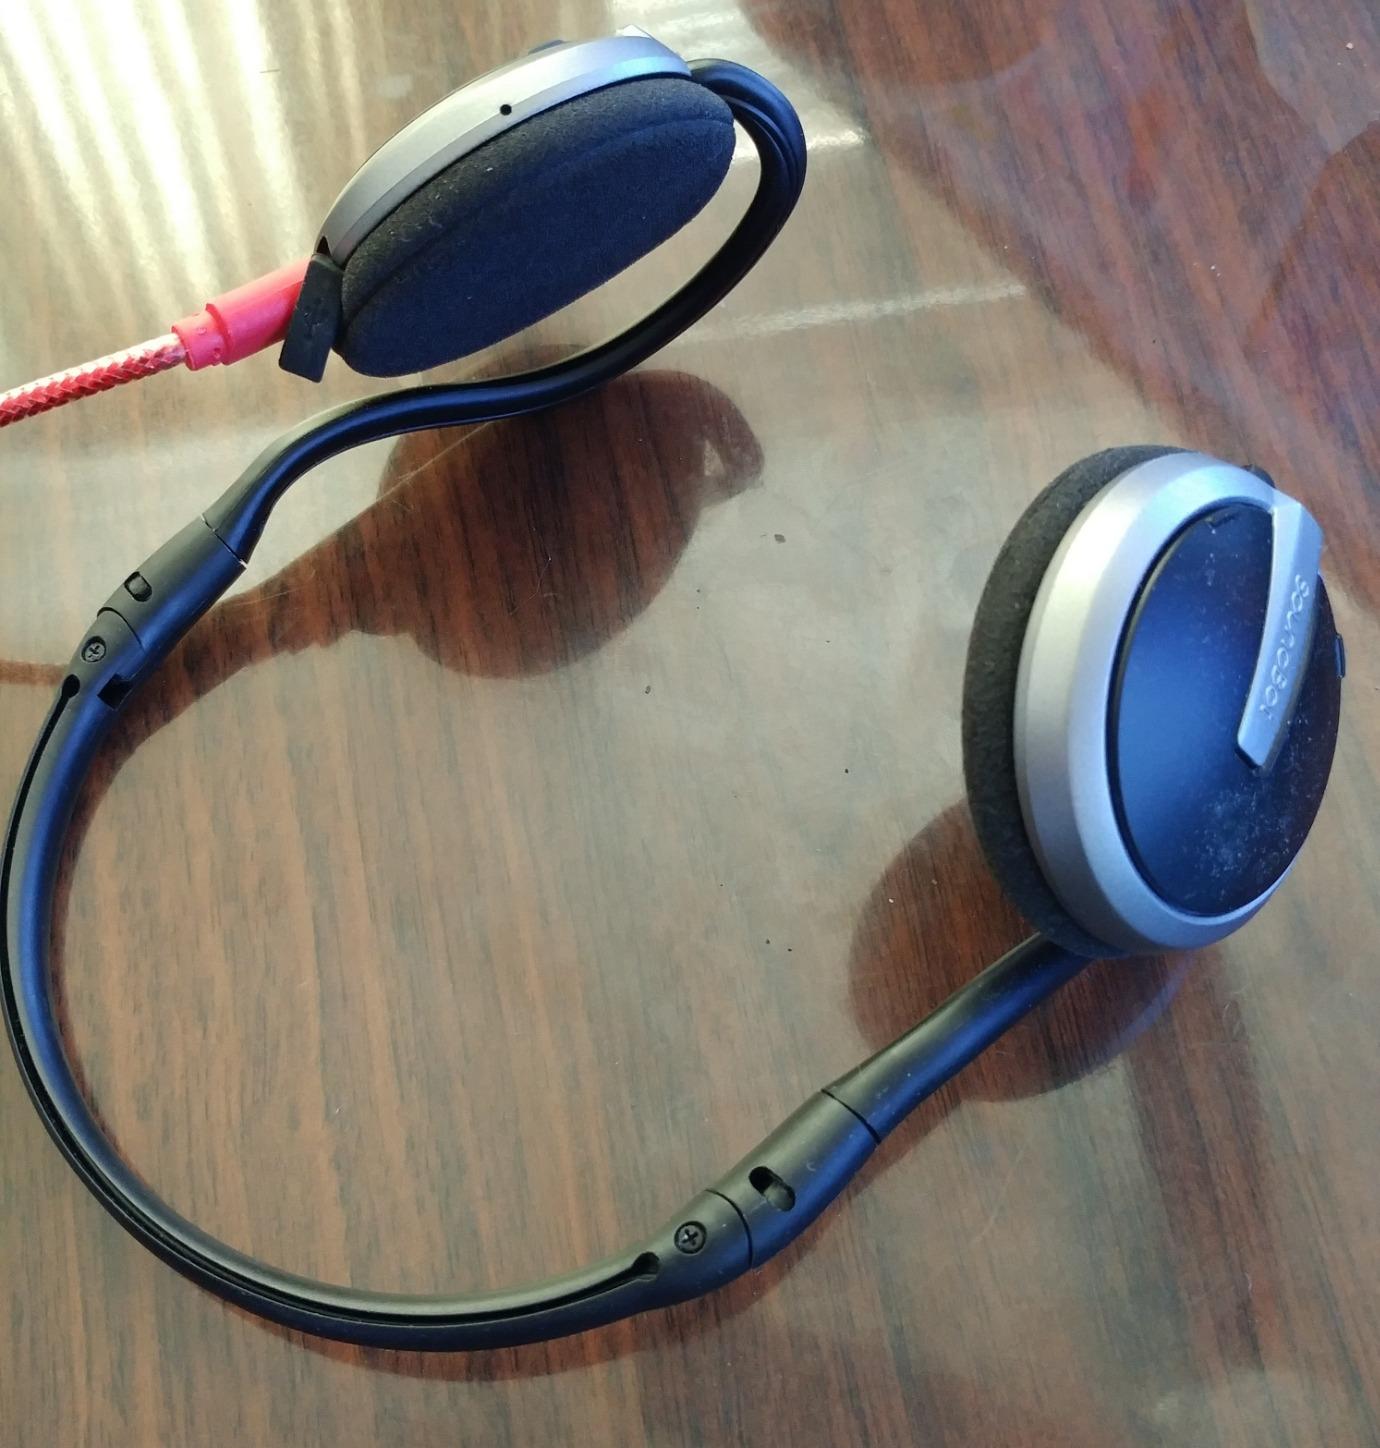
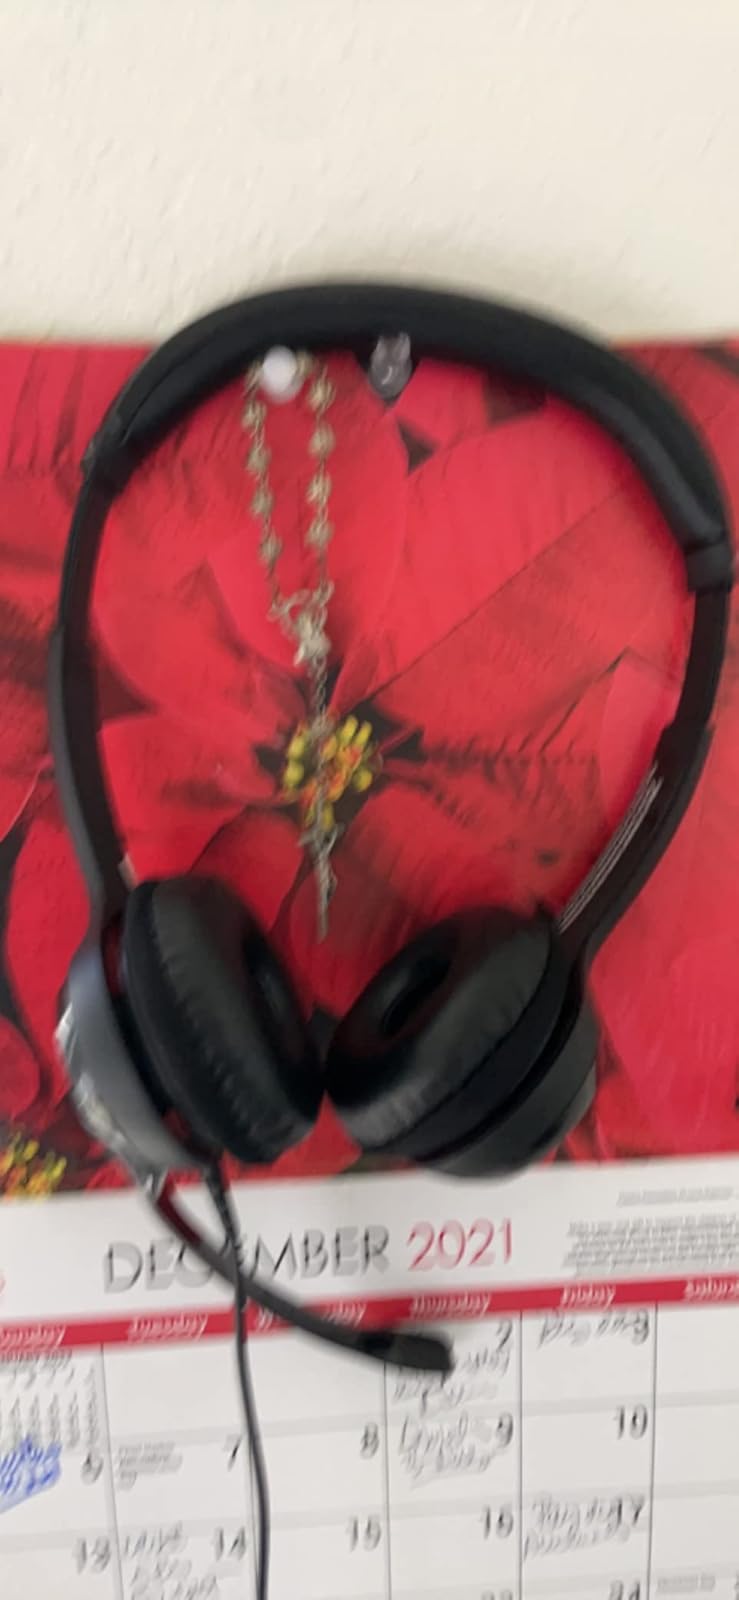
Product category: headphones
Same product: no